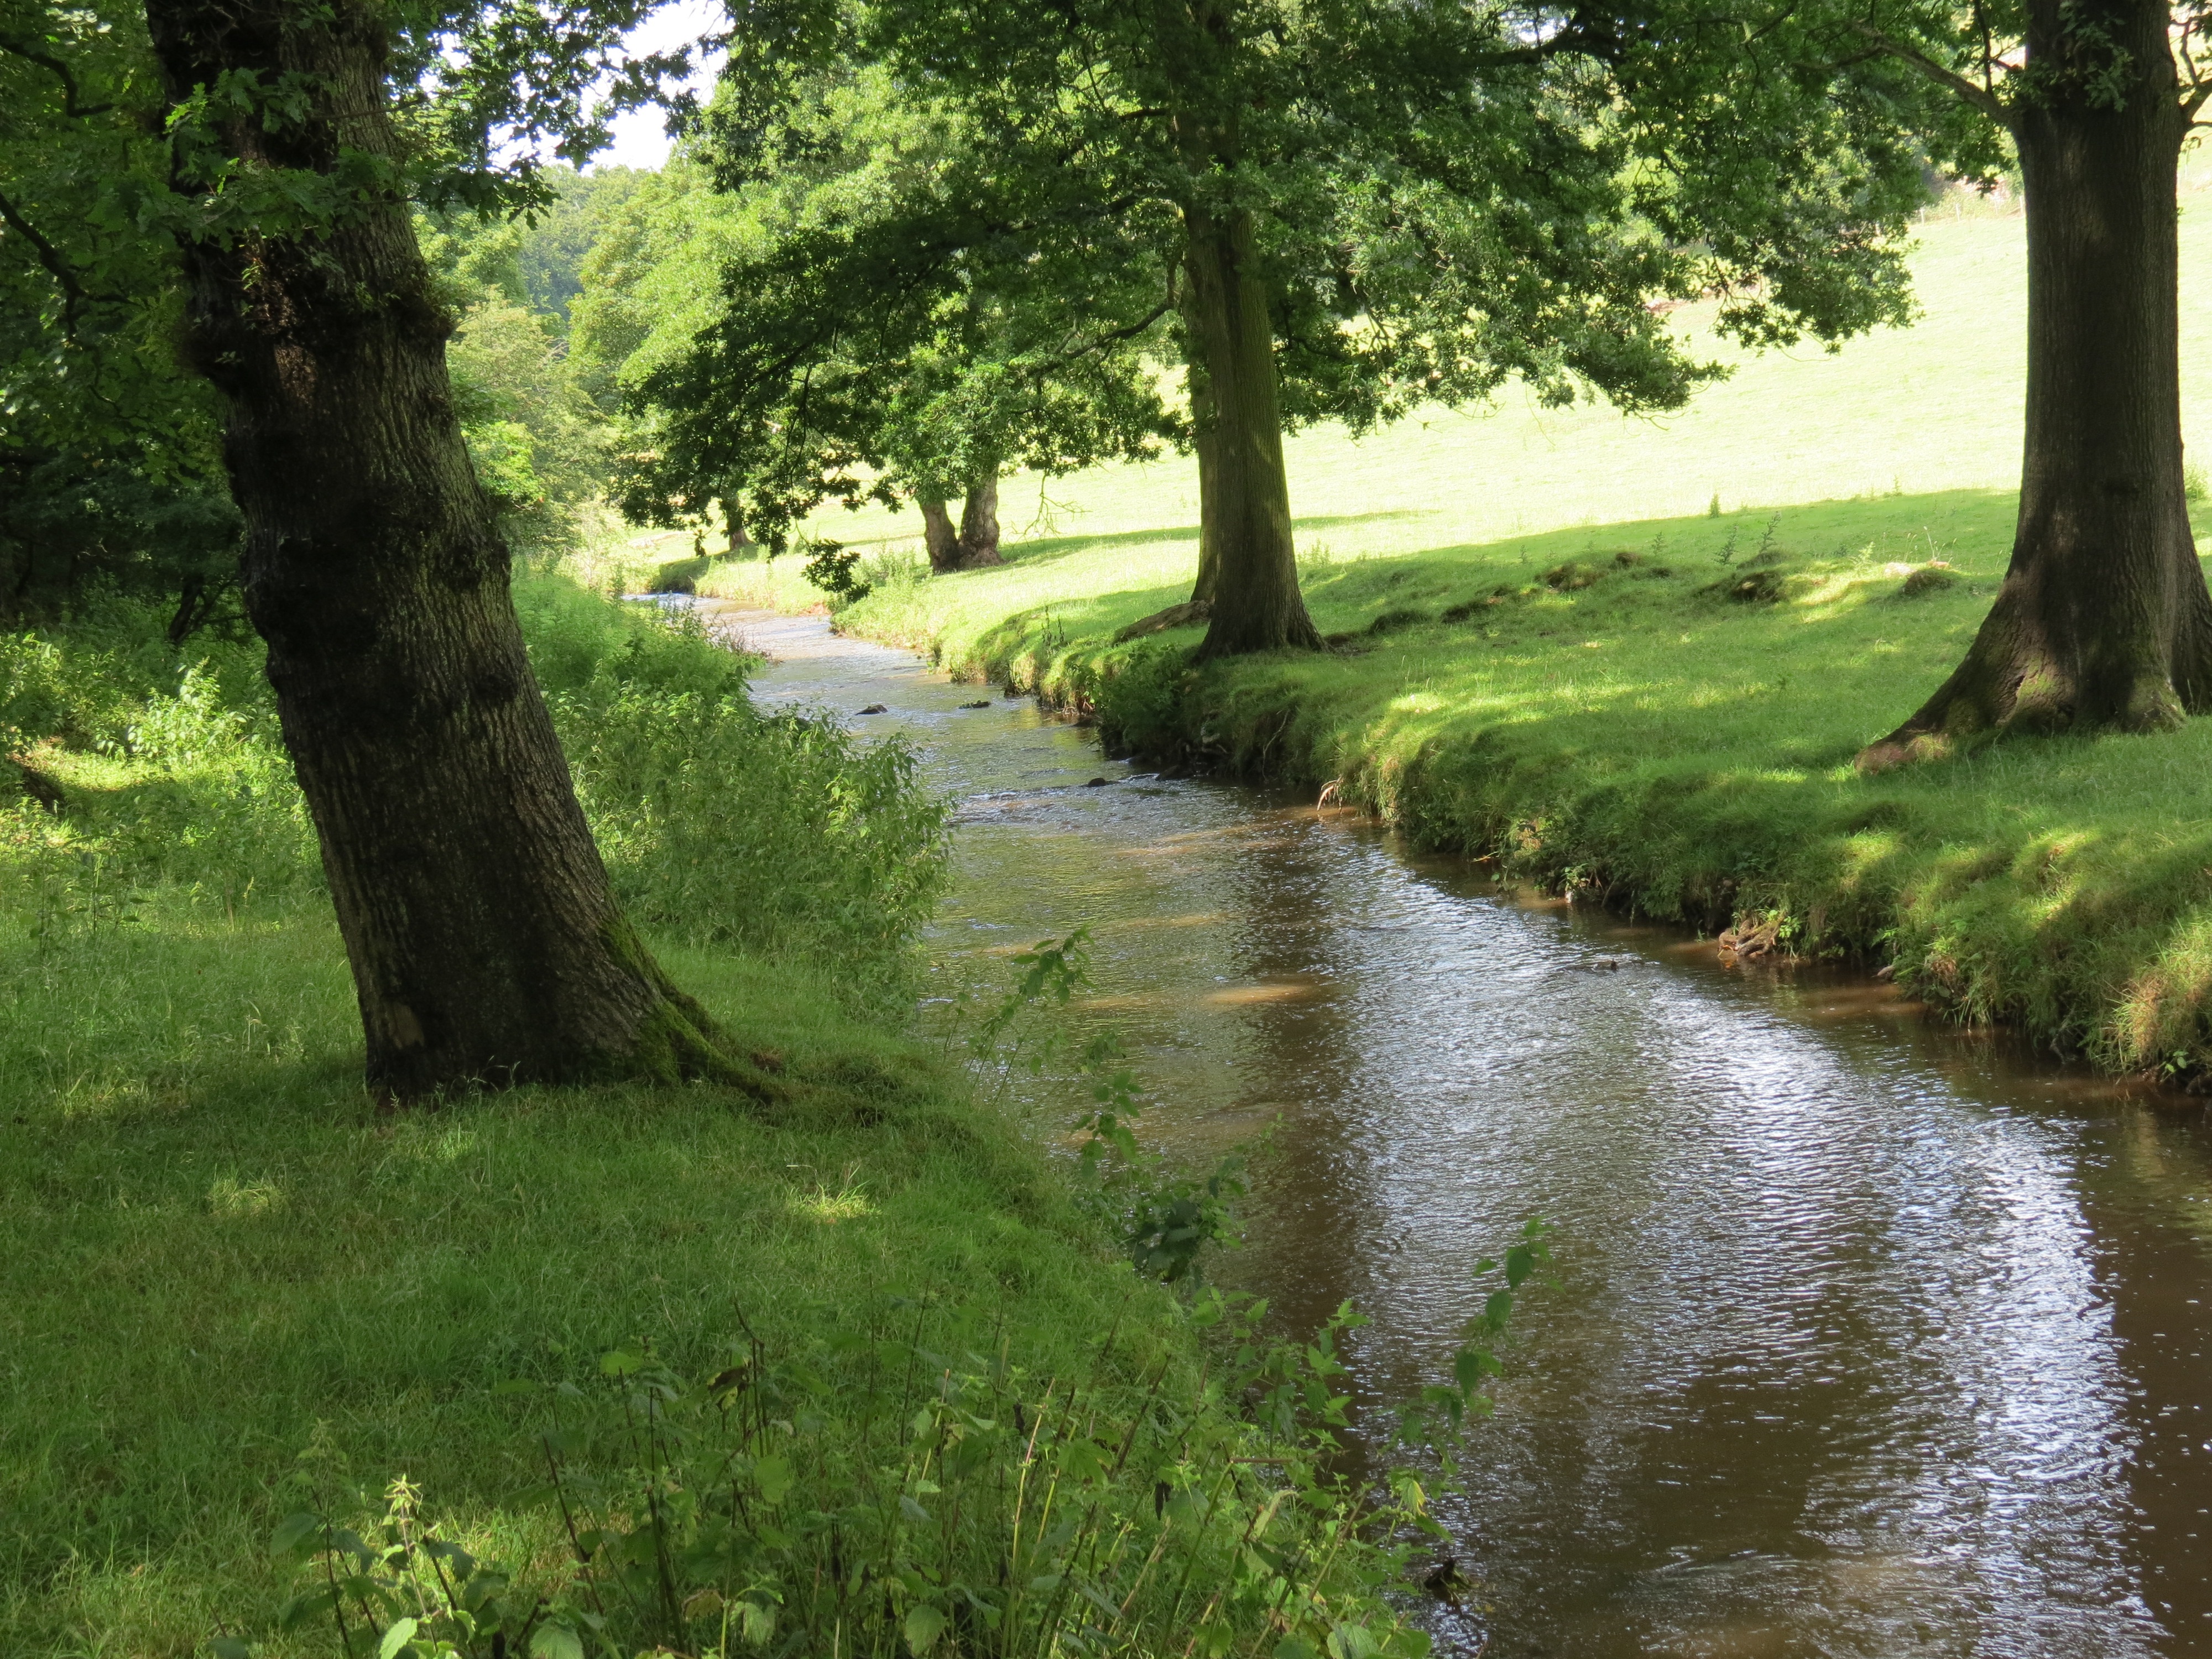
tree, grass, trail, lawn, meadow, river, canal, summer, pond, stream, park, waterway, body of water, wetland, woodland, habitat, ecosystem, rural area, woody plant, water meadow